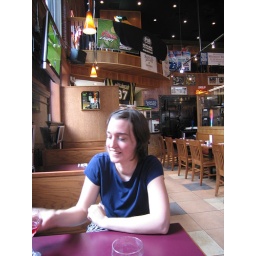
some girl in a bar